Sacred Silence

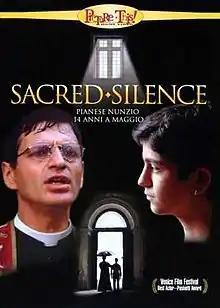

Sacred Silence is a 1996 Italian film directed by Antonio Capuano that deals with a Catholic priest, his pederastic relationship with a Napolitan street boy, and the domination of daily life in Southern Italy by the Camorra. The title translates as "Pianese Nunzio, 14 in May" and the movie was released in the US with the title "Sacred Silence".